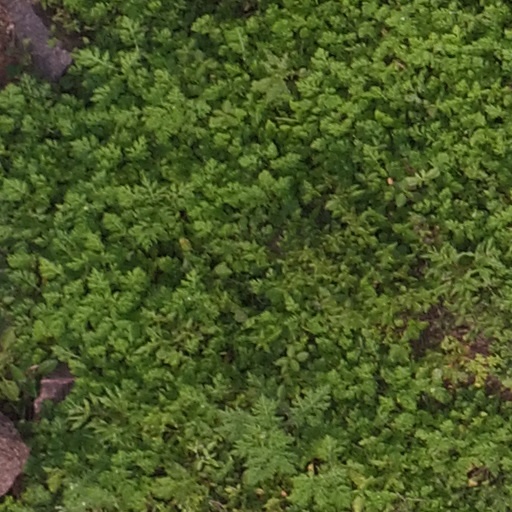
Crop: maize; corn